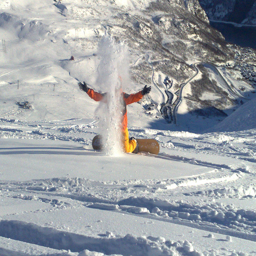
A man that is kneeling down in the snow with a snowboard.
A man on a snowboard throwing snow in the air.
a person is in the snow on a board
man on snowboard does tricks as he is airborn
a person riding a now board on a snowy surface